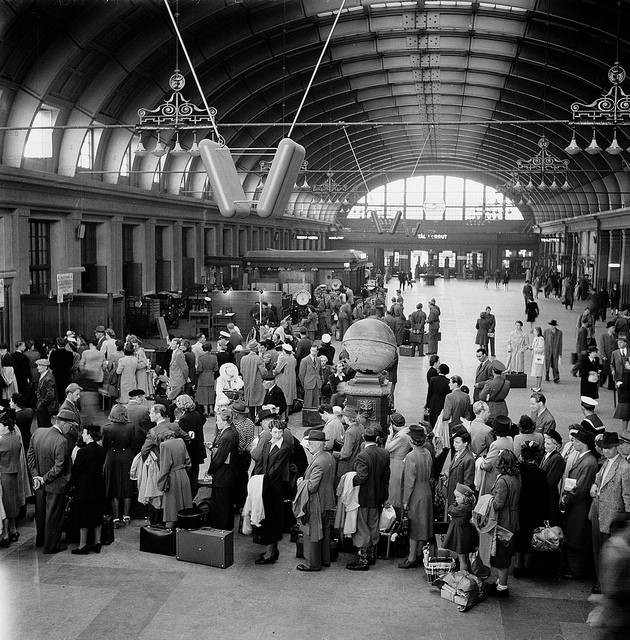
Black and white photograph of many people in a train station.

A crowd of people standing around a train station.